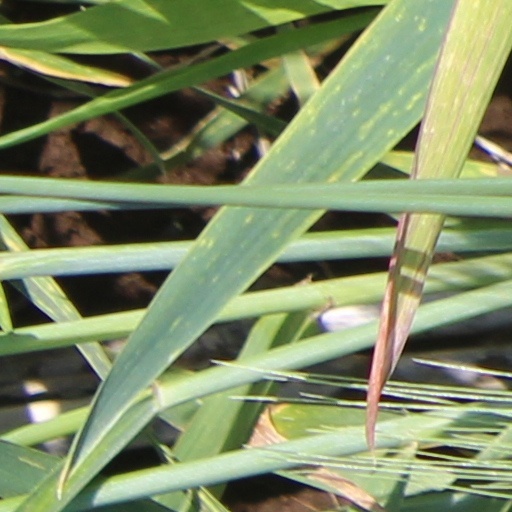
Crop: wheat